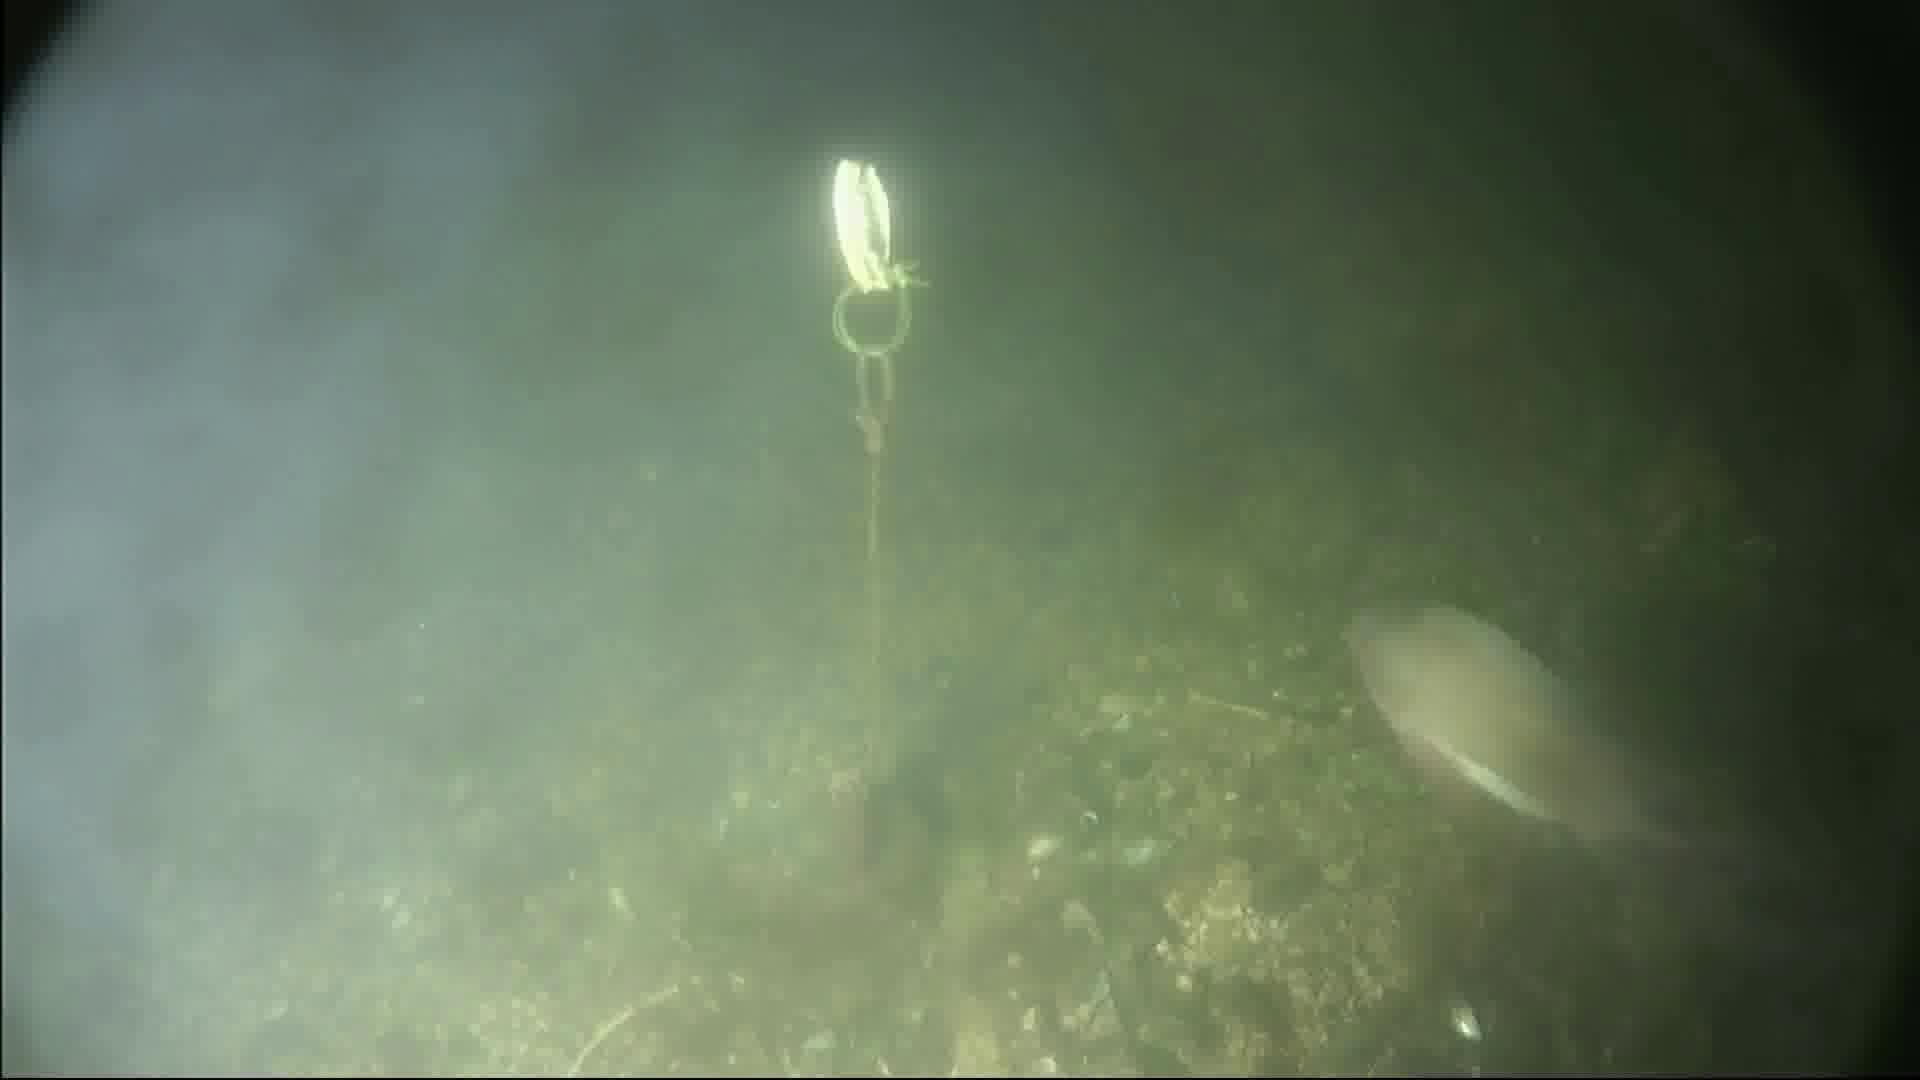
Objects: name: fish
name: crab